Columbus Blue Jackets

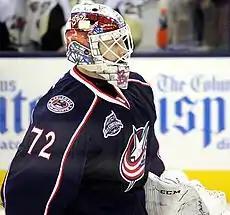
Sergei Bobrovsky was awarded his second Vezina Trophy for his performance in the 2016–17 season.

The Blue Jackets set three franchise records during the 2016–17 season. On November 4, 2016, the Blue Jackets scored a franchise-record ten goals in a 10–0 shutout win against the Montreal Canadiens, becoming the first team to do so since 2011 (when the St. Louis Blues beat the Detroit Red Wings 10–3). In mid-November, the Blue Jackets got a franchise record seventh consecutive win at home. During a franchise-record 16-game win streak that started in late November, Tortorella recorded his 500th career win in a 4–3 Blue Jackets overtime win on the road against the Vancouver Canucks, becoming the first American-born head coach to reach 500 wins. The team had a record of 14–0–0 in December. The team's win streak ended in early January when they lost 5–0 to the Washington Capitals. The win streak was the second longest in NHL history behind the 1992–93 Pittsburgh Penguins' 17 consecutive games. The team finished with a record of 50–24–8 and 108 points, setting a franchise record.